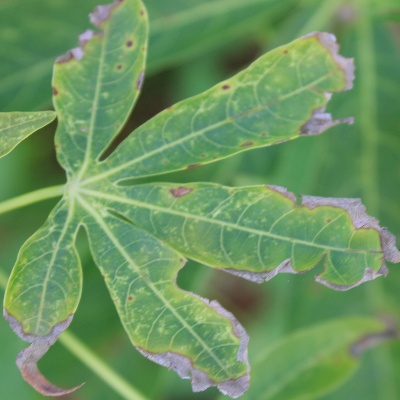
Crop: Cassava
Condition: brown spot